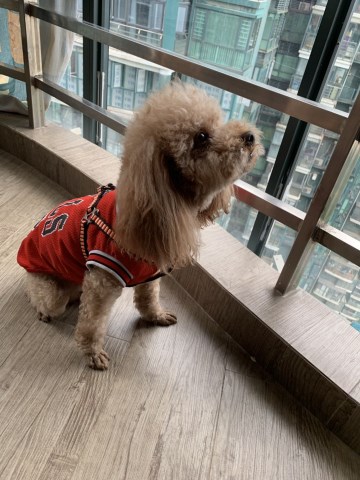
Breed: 7449-n000128-teddy